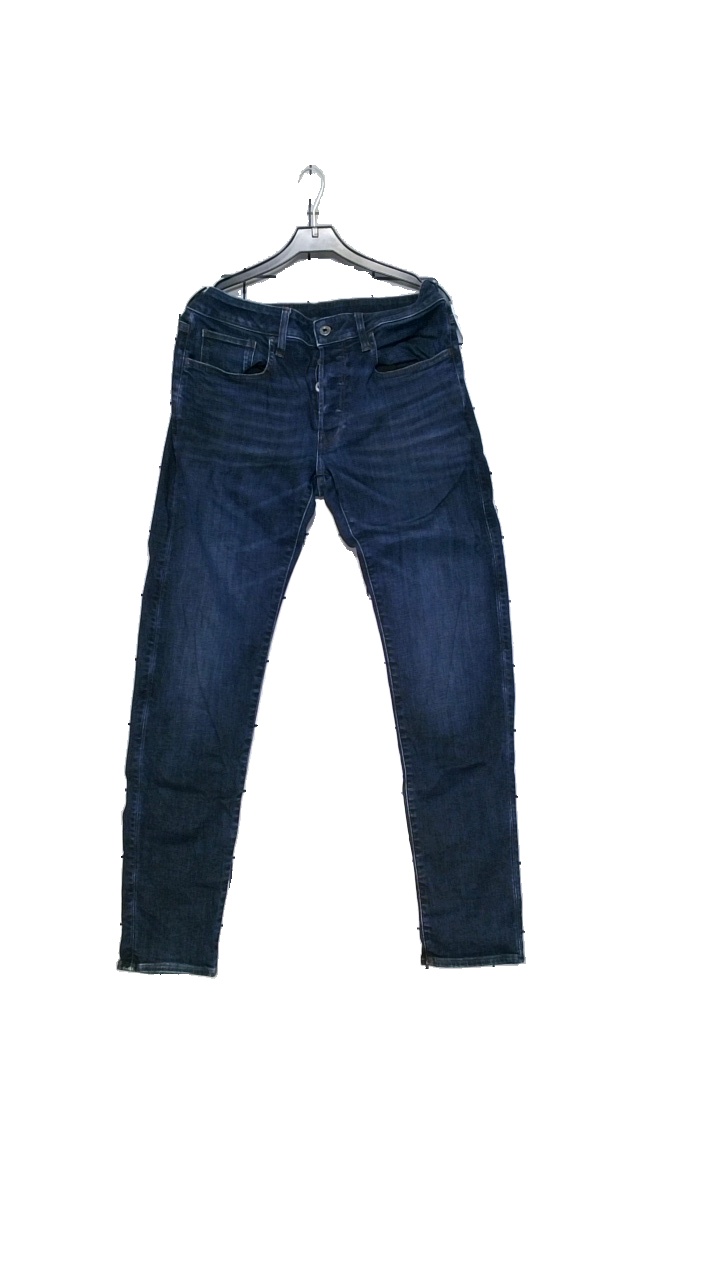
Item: Jeans (Unisex)
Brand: G-star Raw
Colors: Blue
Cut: Tight
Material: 98% cotton, 2% elastane
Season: All
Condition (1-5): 3
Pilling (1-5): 4
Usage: Reuse
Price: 150-250